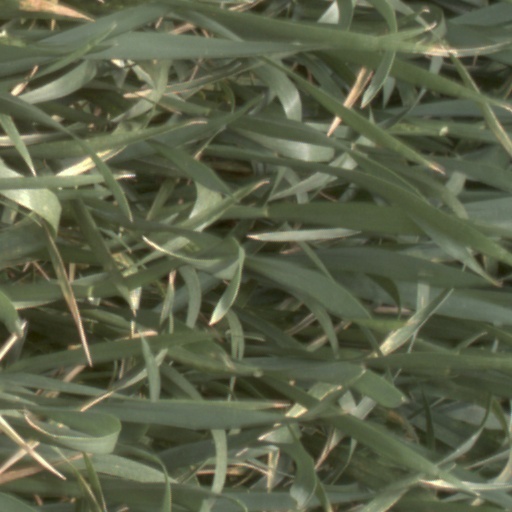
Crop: wheat